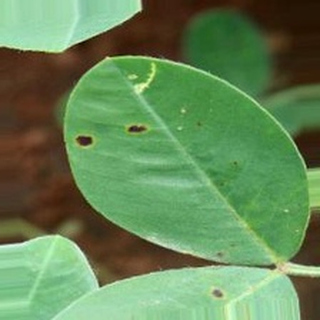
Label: groundnut_early_leaf_spot